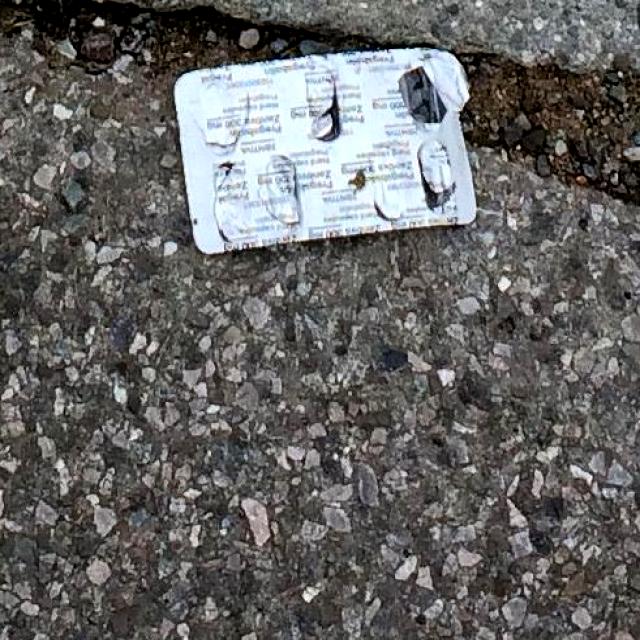
Label: Trash